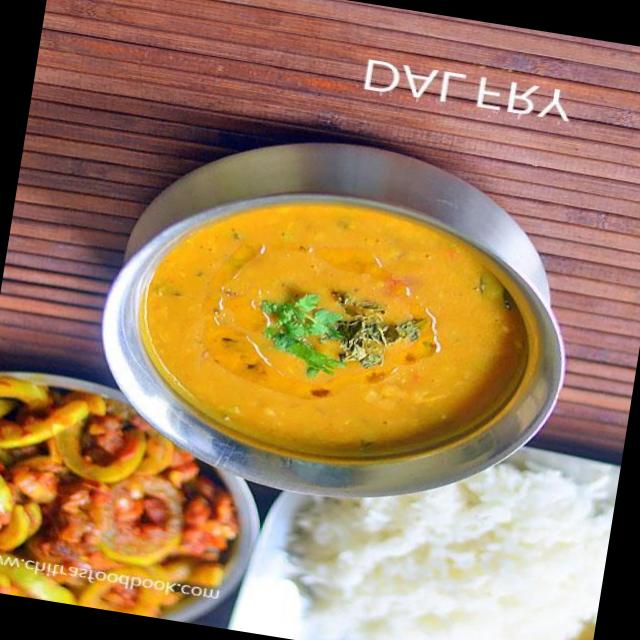
Dish: dal_makhani